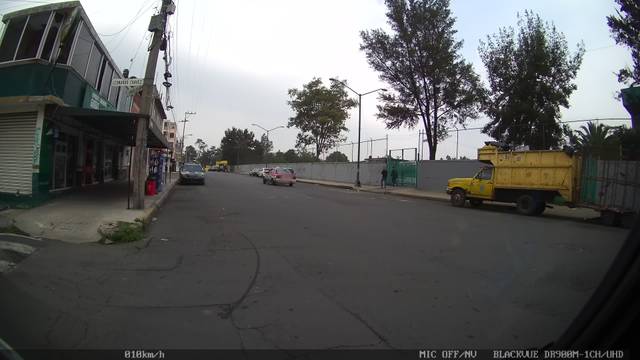
Region: Mexico
Coordinates: 19.357, -99.056